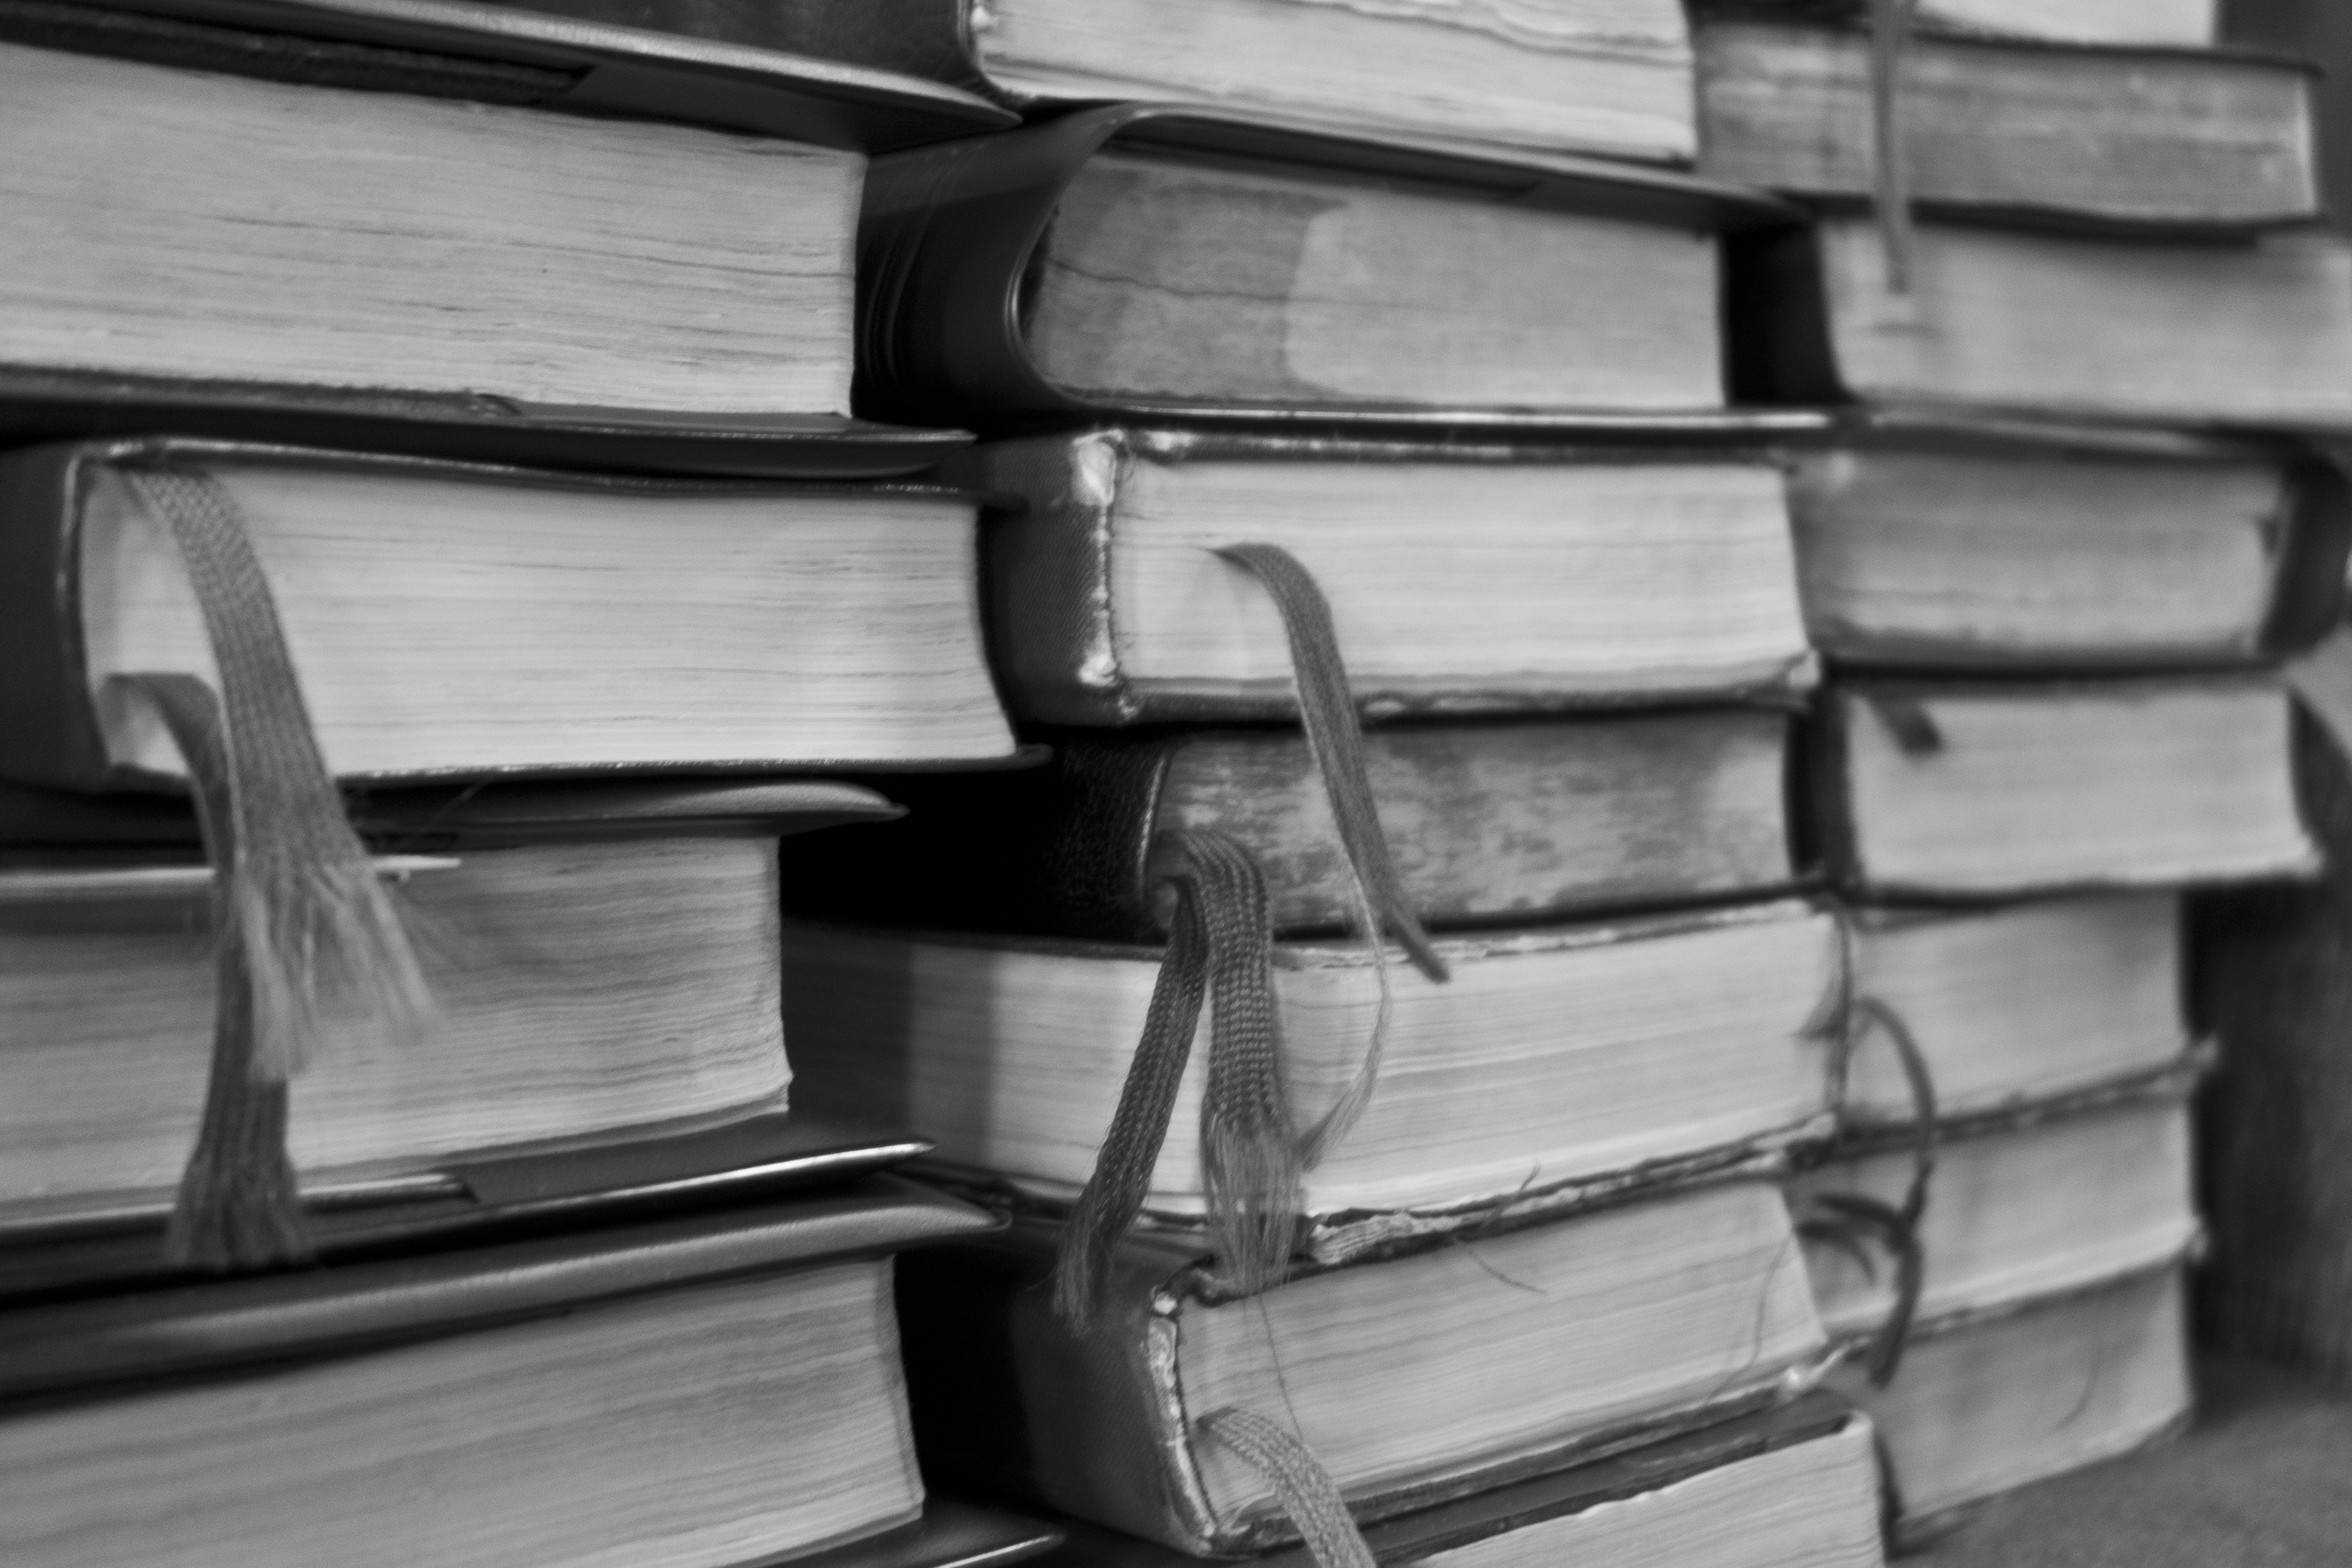
black and white, wood, white, photography, retro, metal, church, black, furniture, monochrome, paper, material, sing, hymnal, books, singing, book pages, praise to god, monochrome photography